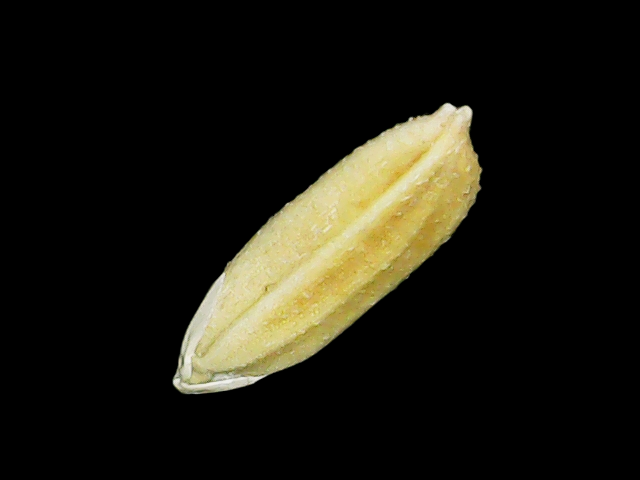
Rice variety: Bd95